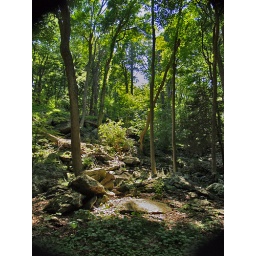
HDR in the woods. Thought it was cool that you could see the blue sky through the trees.